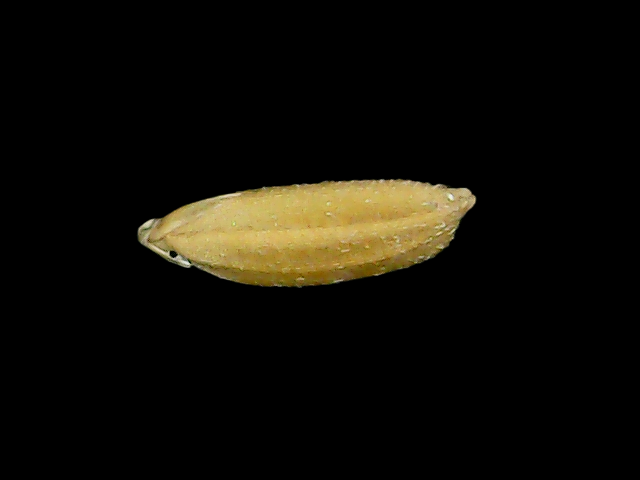
Rice variety: Bd95